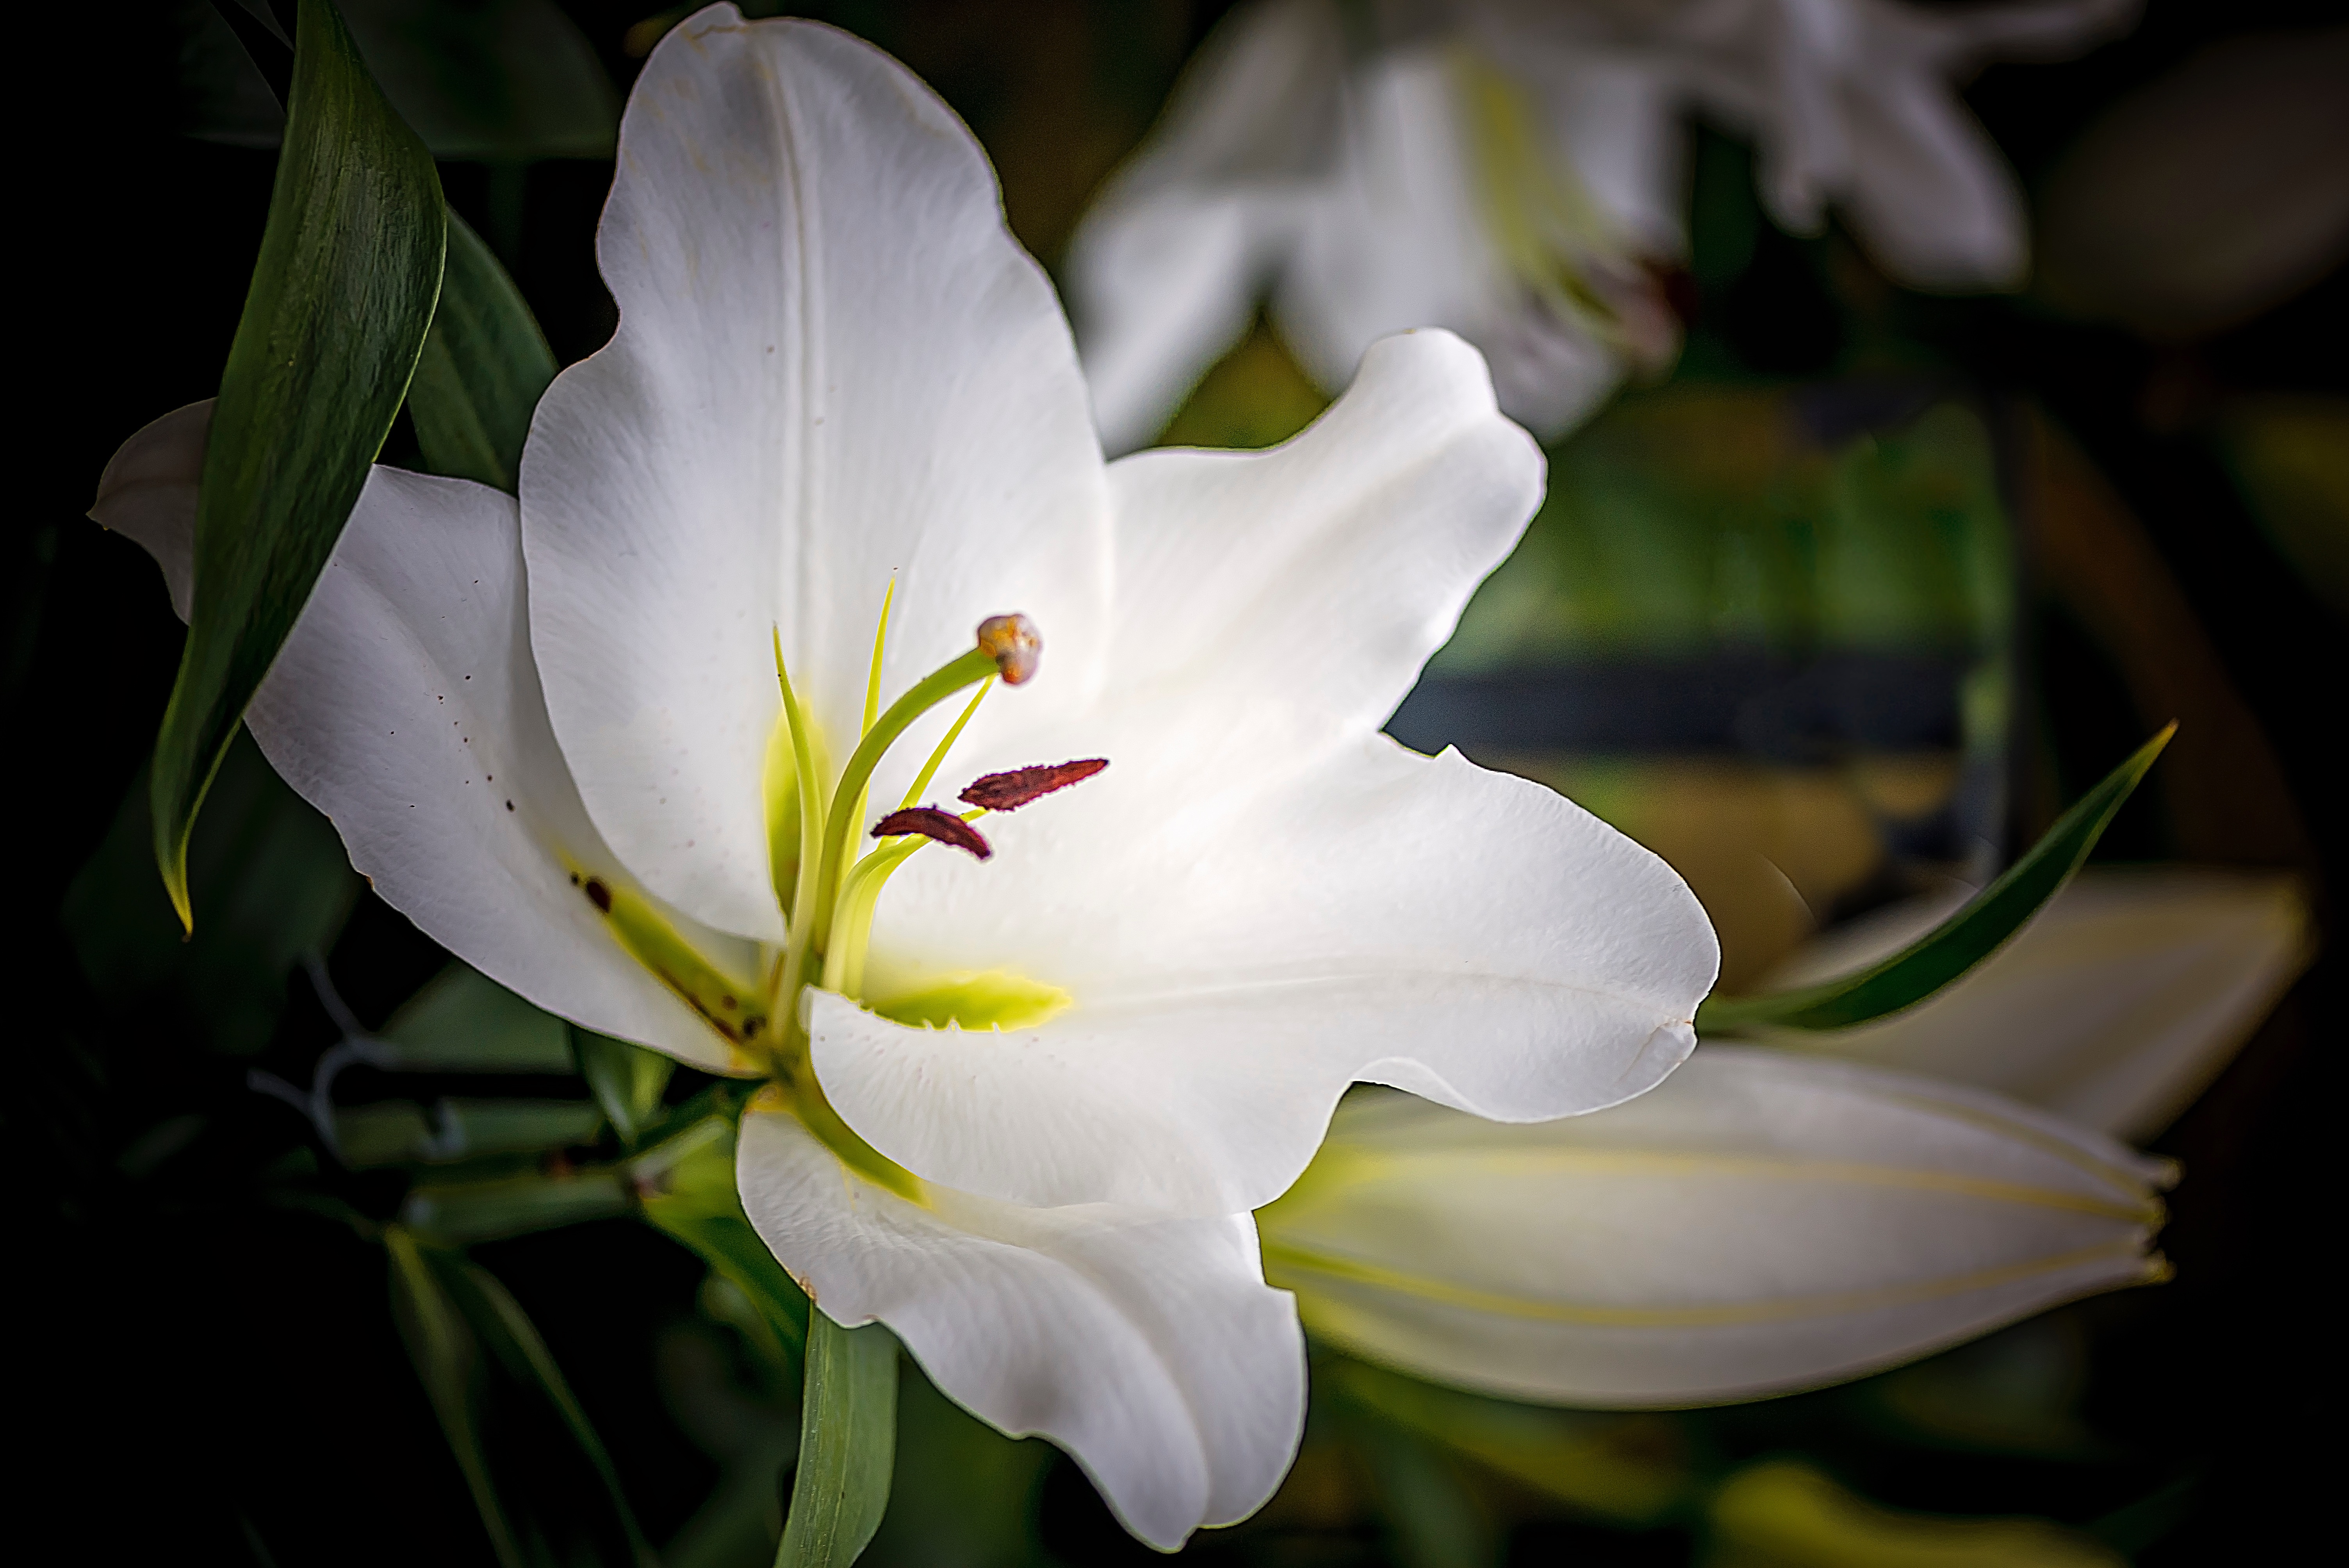
blossom, plant, white, flower, petal, botany, flora, close up, lily, macro photography, flowering plant, land plant